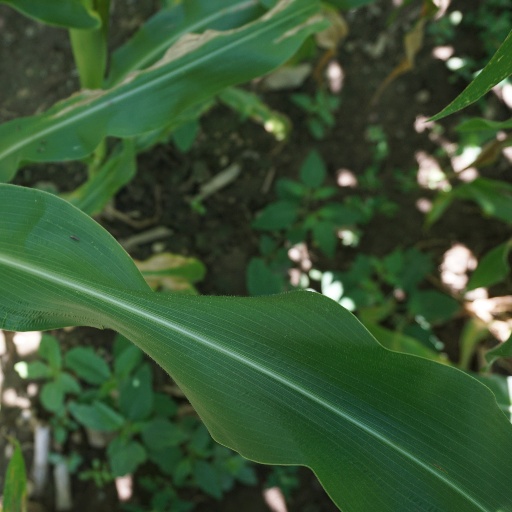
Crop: maize; corn